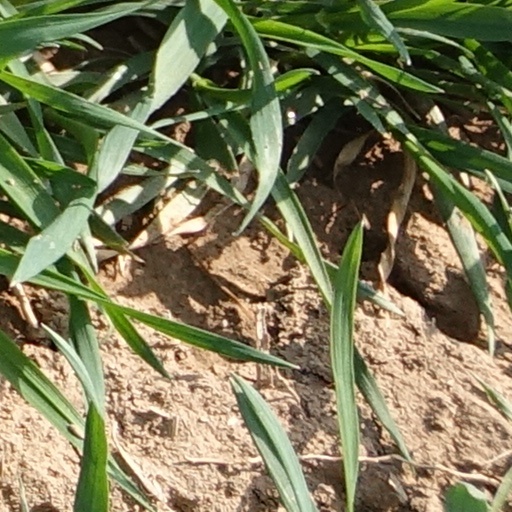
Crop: wheat